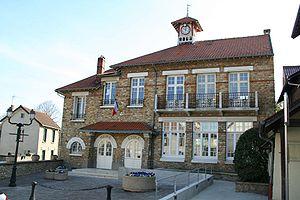
Chapet est une commune du département des Yvelines, dans la région Île-de-France, en France, à 16 km environ à l'est de Mantes-la-Jolie.